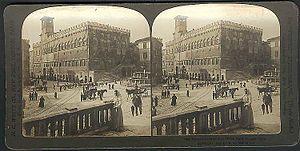
Palazzo dei Priori est le nom donné à des palais situés généralement dans le centre historique des villes des régions de Toscane, d'Ombrie et des Marches parmi lesquels :